Old City (Hyderabad, India)

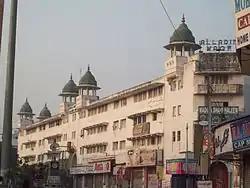
Madina building near Charminar

The Old City has many restaurants offering Hyderabadi cuisine which is noted for its use of spices and herbs. The food is prepared using different types of spices, in which each spice adds a special taste to the food with a modern touch, while preserving the traditional quality of the food. The most famous dishes of Hyderabad are Hyderabadi Biryani and Hyderabadi Haleem.